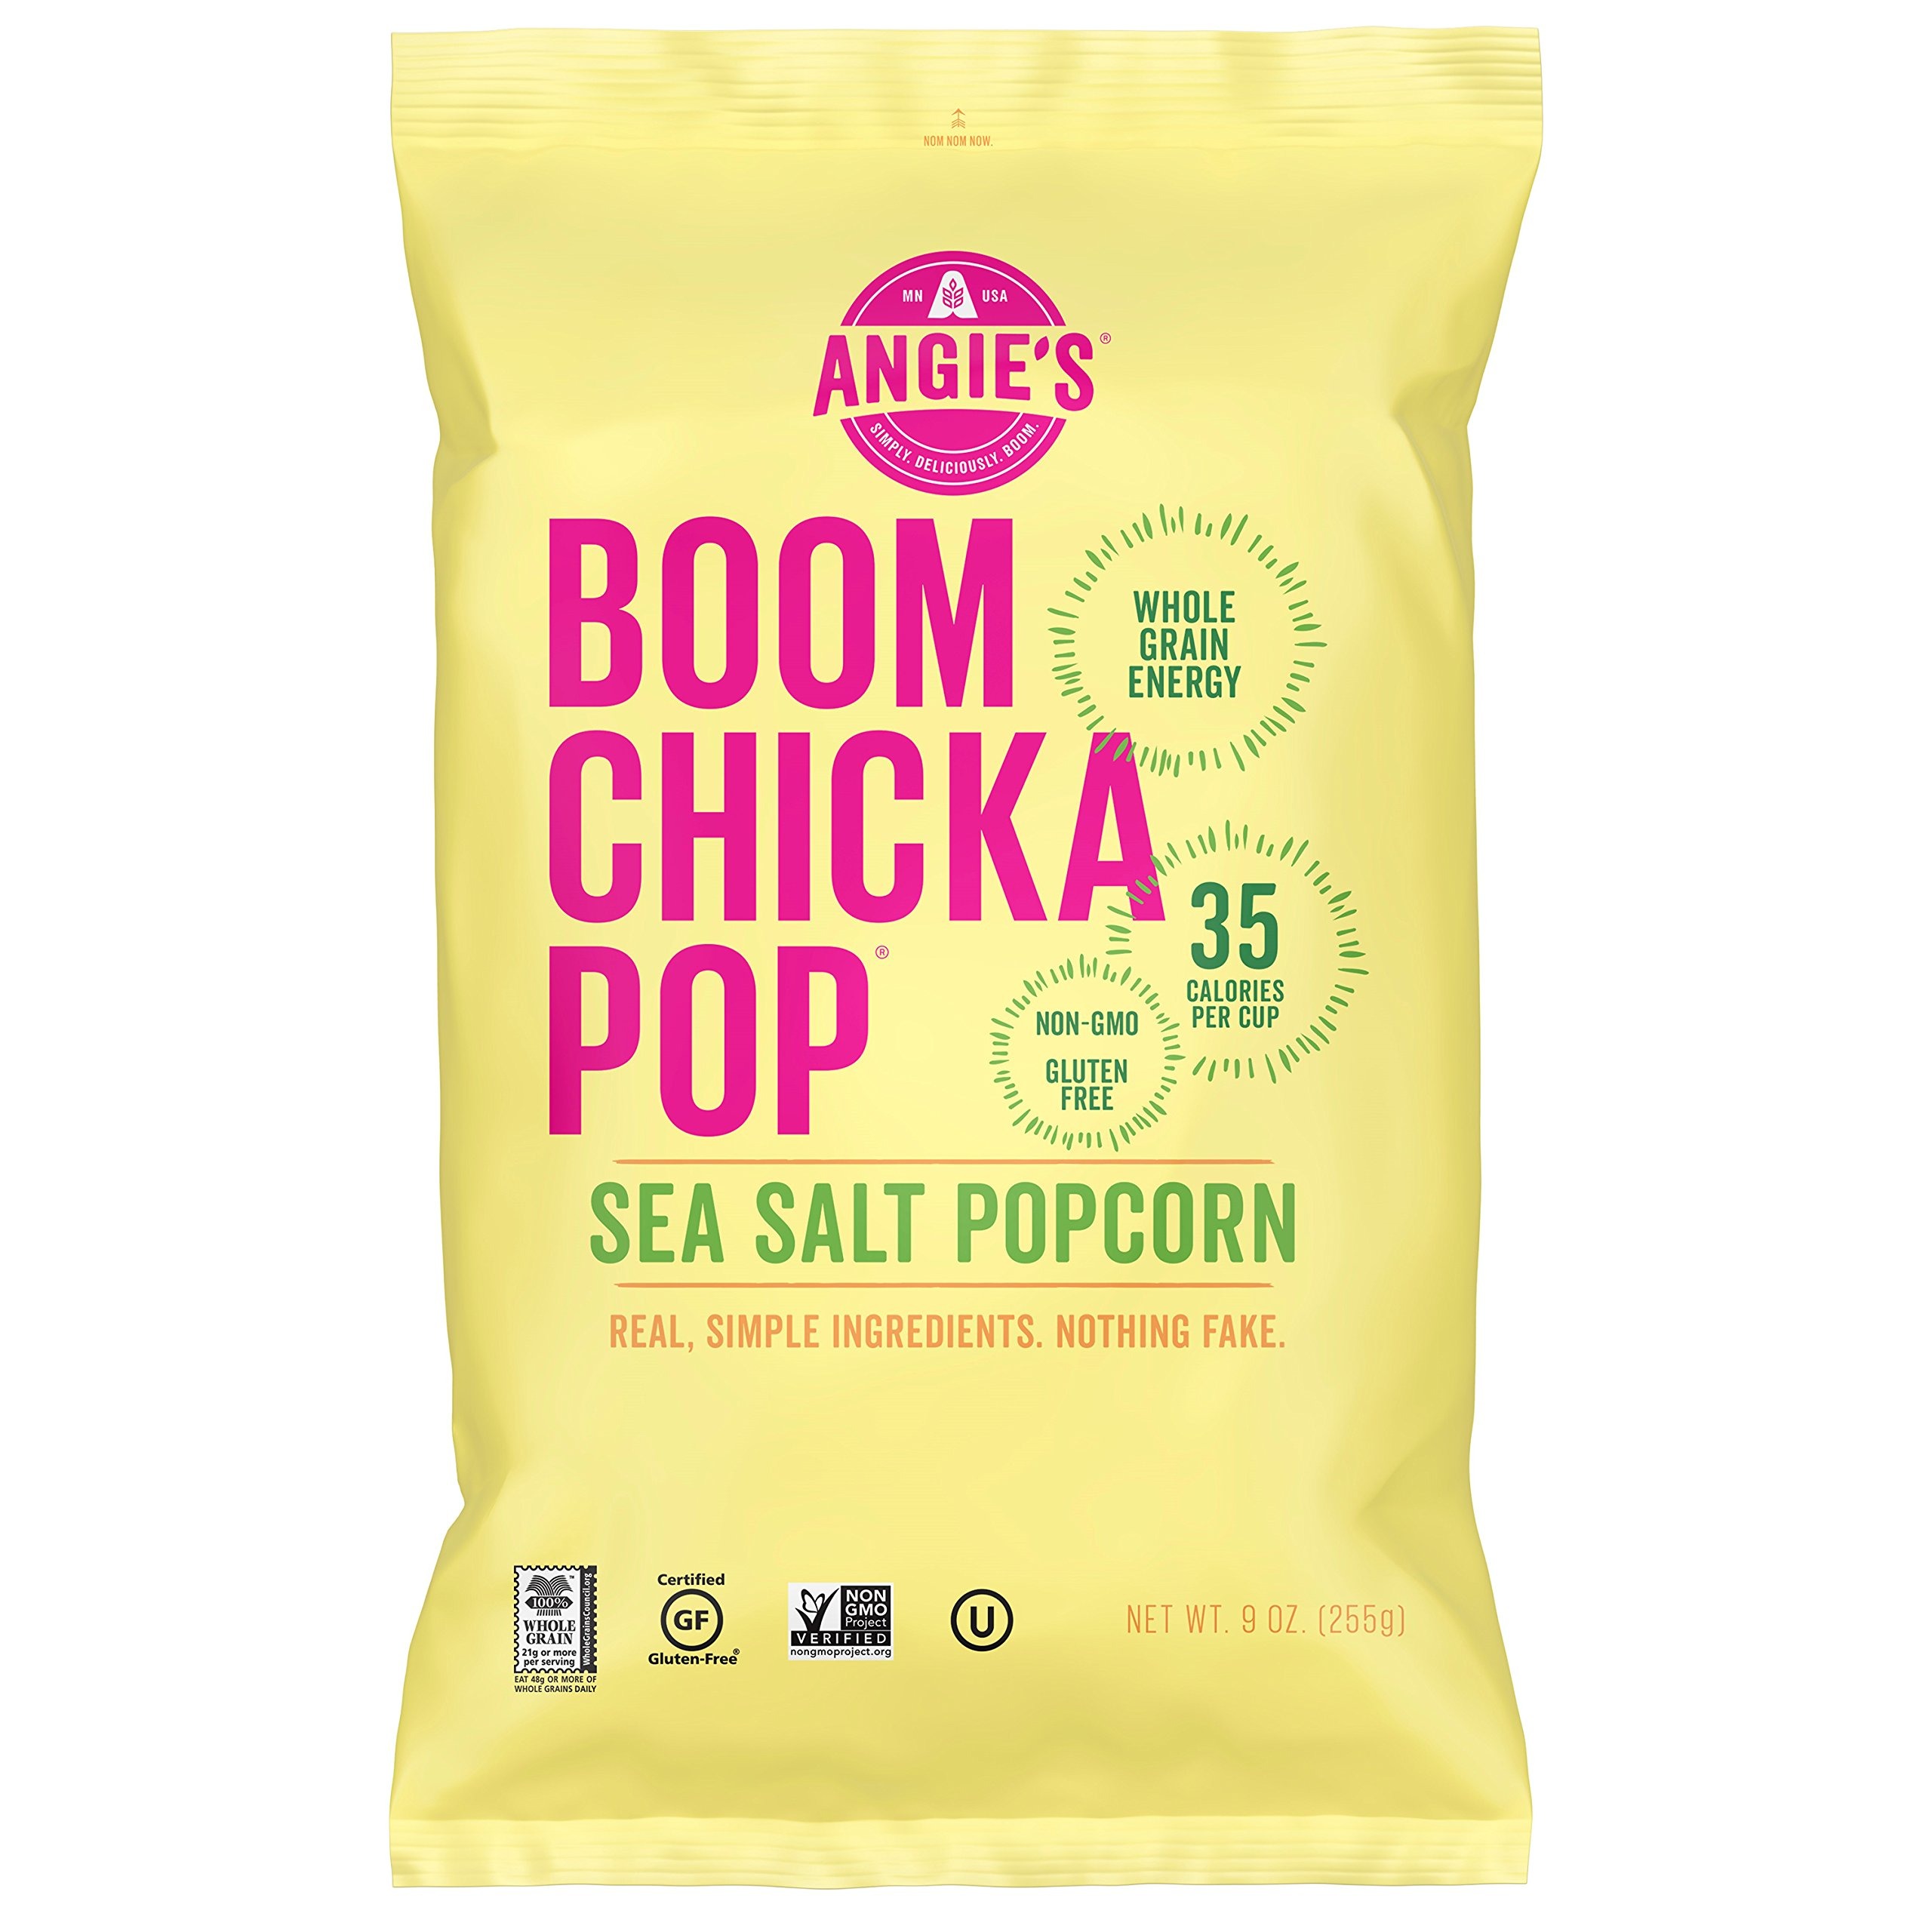
Item Name: Angie’s BOOMCHICKAPOP Sea Salt Popcorn, 9 Ounce Bag
Bullet Point 1: Whole grain energy
Bullet Point 2: 35 calories per cup
Bullet Point 3: Non-GMO Project Verified
Bullet Point 4: Certified Gluten-free
Bullet Point 5: Real, simple ingredients. Nothing fake.
Value: 9.0
Unit: oz

Price: 3.79